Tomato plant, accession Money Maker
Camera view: horizontal (90 deg, fisheye); turntable rotation: 180 degrees
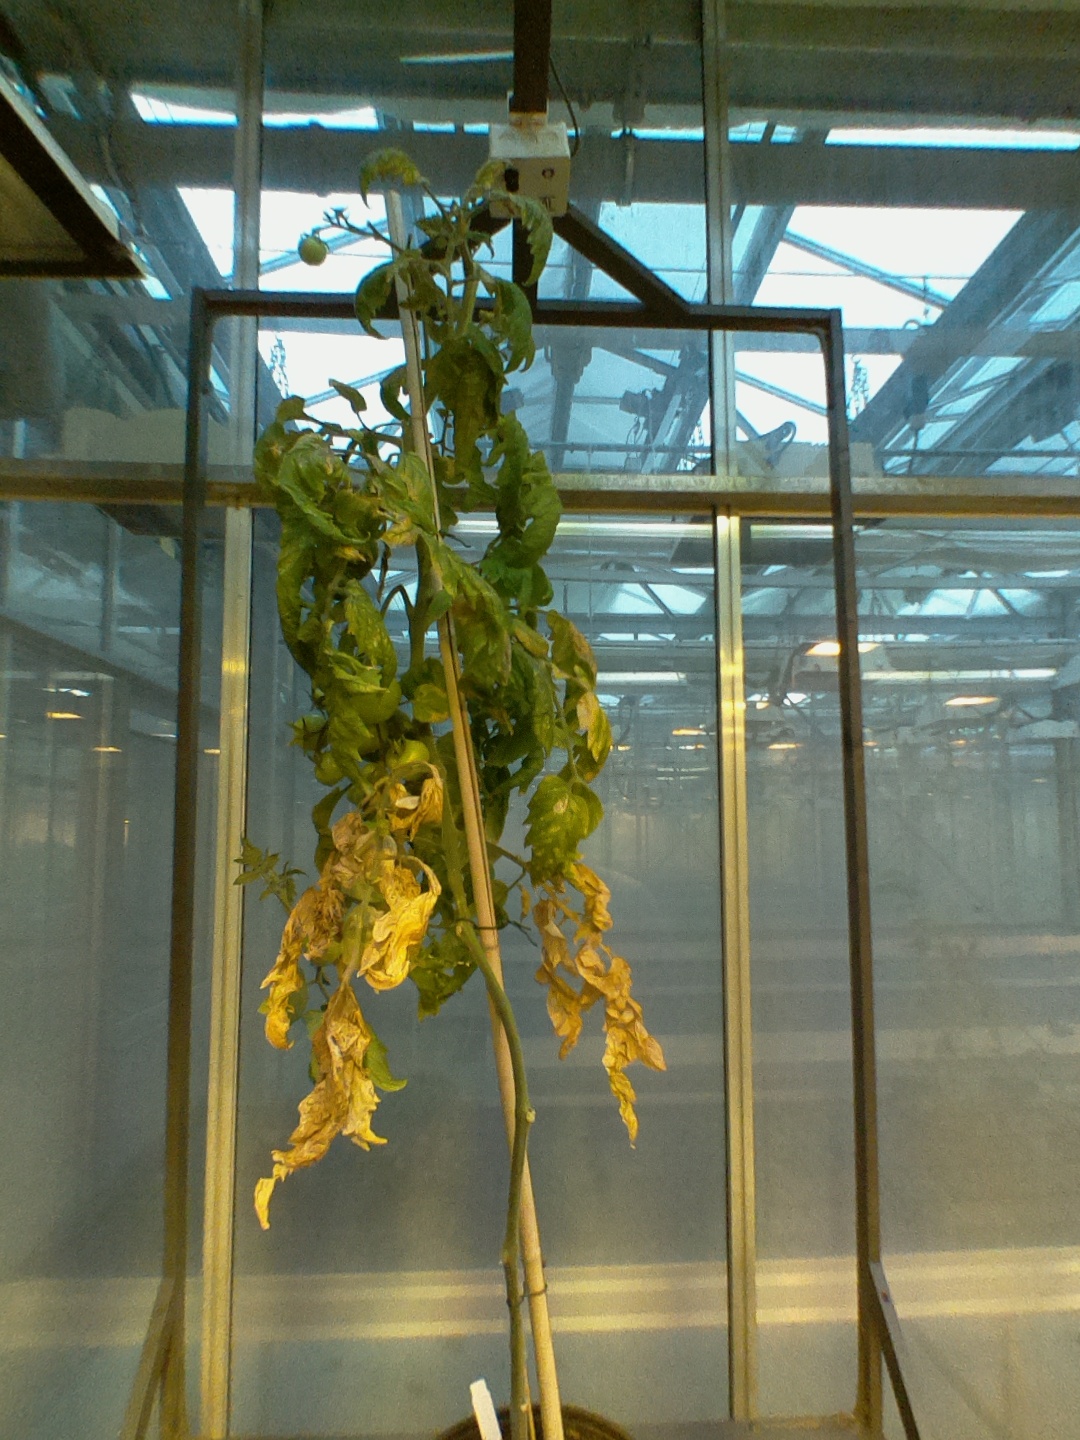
BBCH growth stage 79: 90% -100% of final fruit size